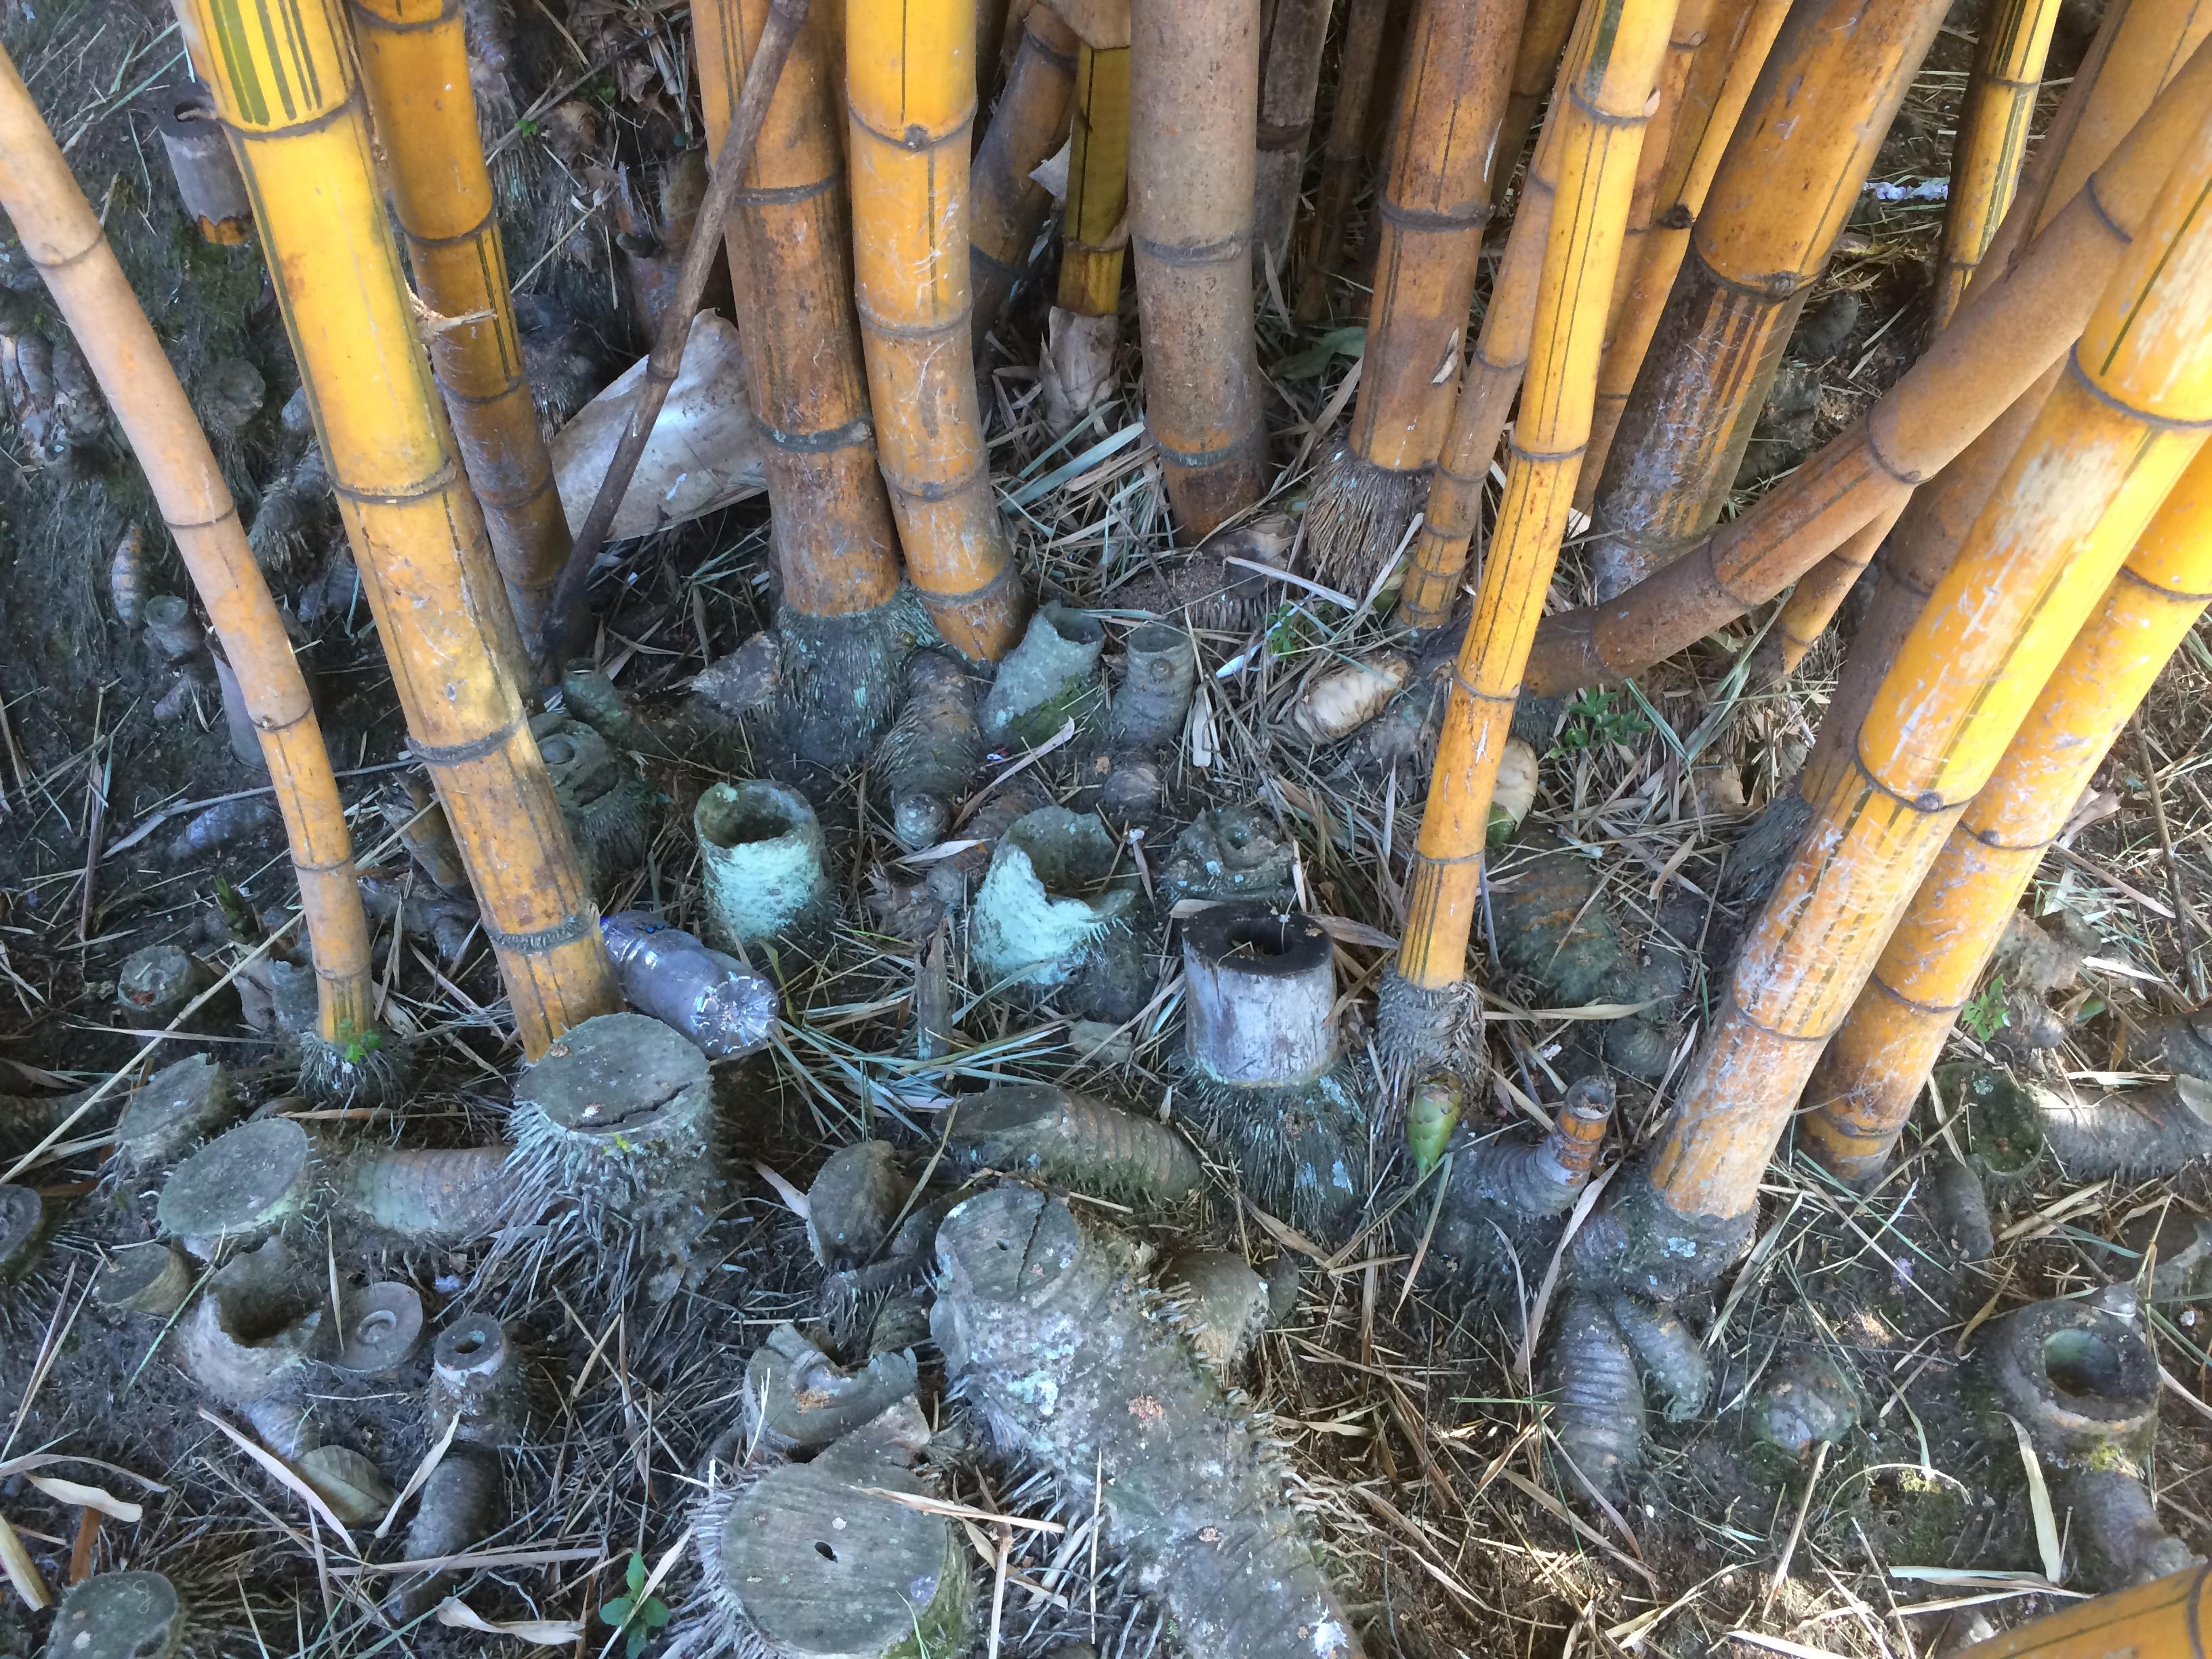
Object: Clear plastic bottle (Bottle)